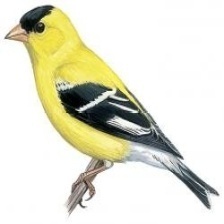
Species: AMERICAN GOLDFINCH
Scientific name: SPINUS TRISTIS
ImageNet parent category: goldfinch